Idris Talog Davies

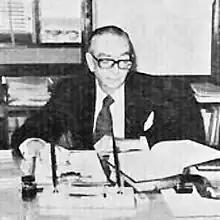
Pehin Davies in 1973

Idris Talog Davies (1 July 1917 – 21 July 1977) was a British judge who served in several high-ranking positions which included being appointed as a member of the Brunei Privy Council and the Brunei Attorney General. Notably, he was among the Advisory Editorial Board for the Malayan Law Journal, and a lifetime member of the Malaysian Historical Society.